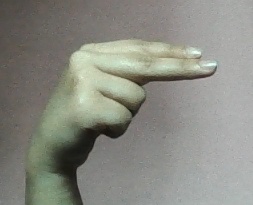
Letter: ain